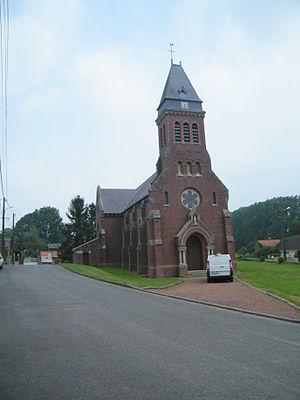
Eglise.
Marquaix est une commune française située dans le département de la Somme, en région Hauts-de-France.